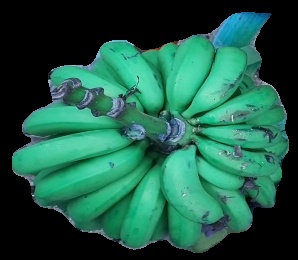
Variety: pachbale
Grade: grade2